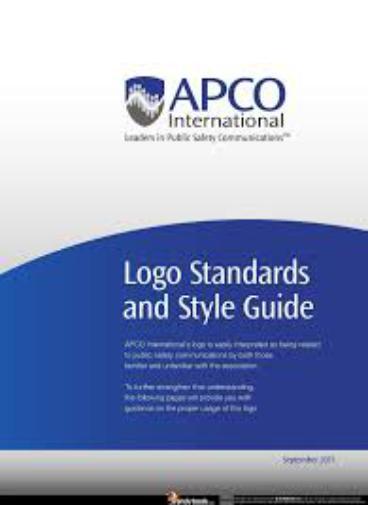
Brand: APCO
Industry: Others